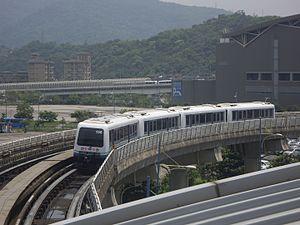
La Ligne Wenhu ou Ligne Marron est une ligne de métro à Taïpei opérée par Taipei Metro, nommée d'après les districts qu'elle connecte : Wenshan et Neihu. C'est une ligne automatique à gabarit réduit sur pneumatique longue de 25,1 kilomètres, desservant un total de 24 stations réparties à travers 7 districts de Taïpei, parmi lesquelles 22 sont surélevées et 2 sont souterraines.